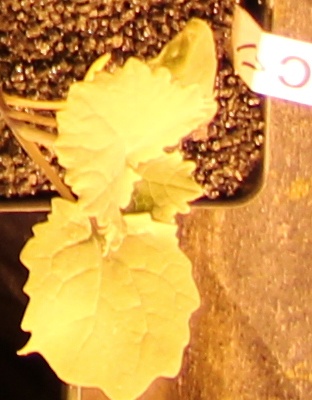
Label: Canola